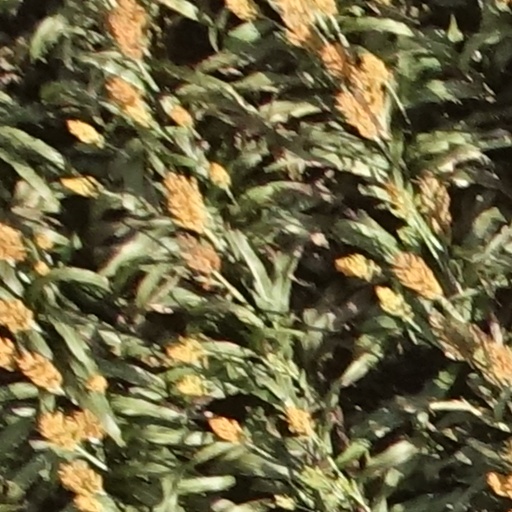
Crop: sorghum